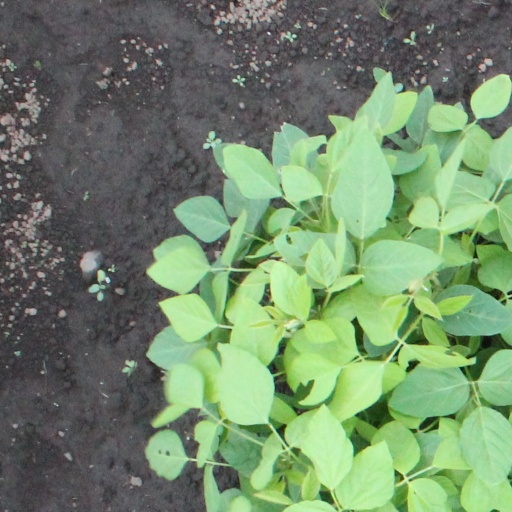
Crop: soybean